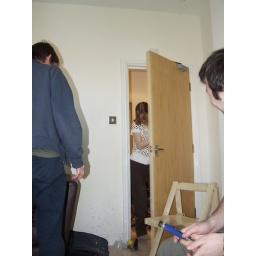
A pot of water over the door... how original!!